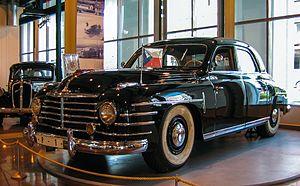
La Škoda VOS est une limousine produite par le constructeur tchécoslovaque AZNP entre 1950 et 1952. Uniquement destinée à transporter les hauts responsables du pays, la VOS n’a eu aucune carrière commerciale.